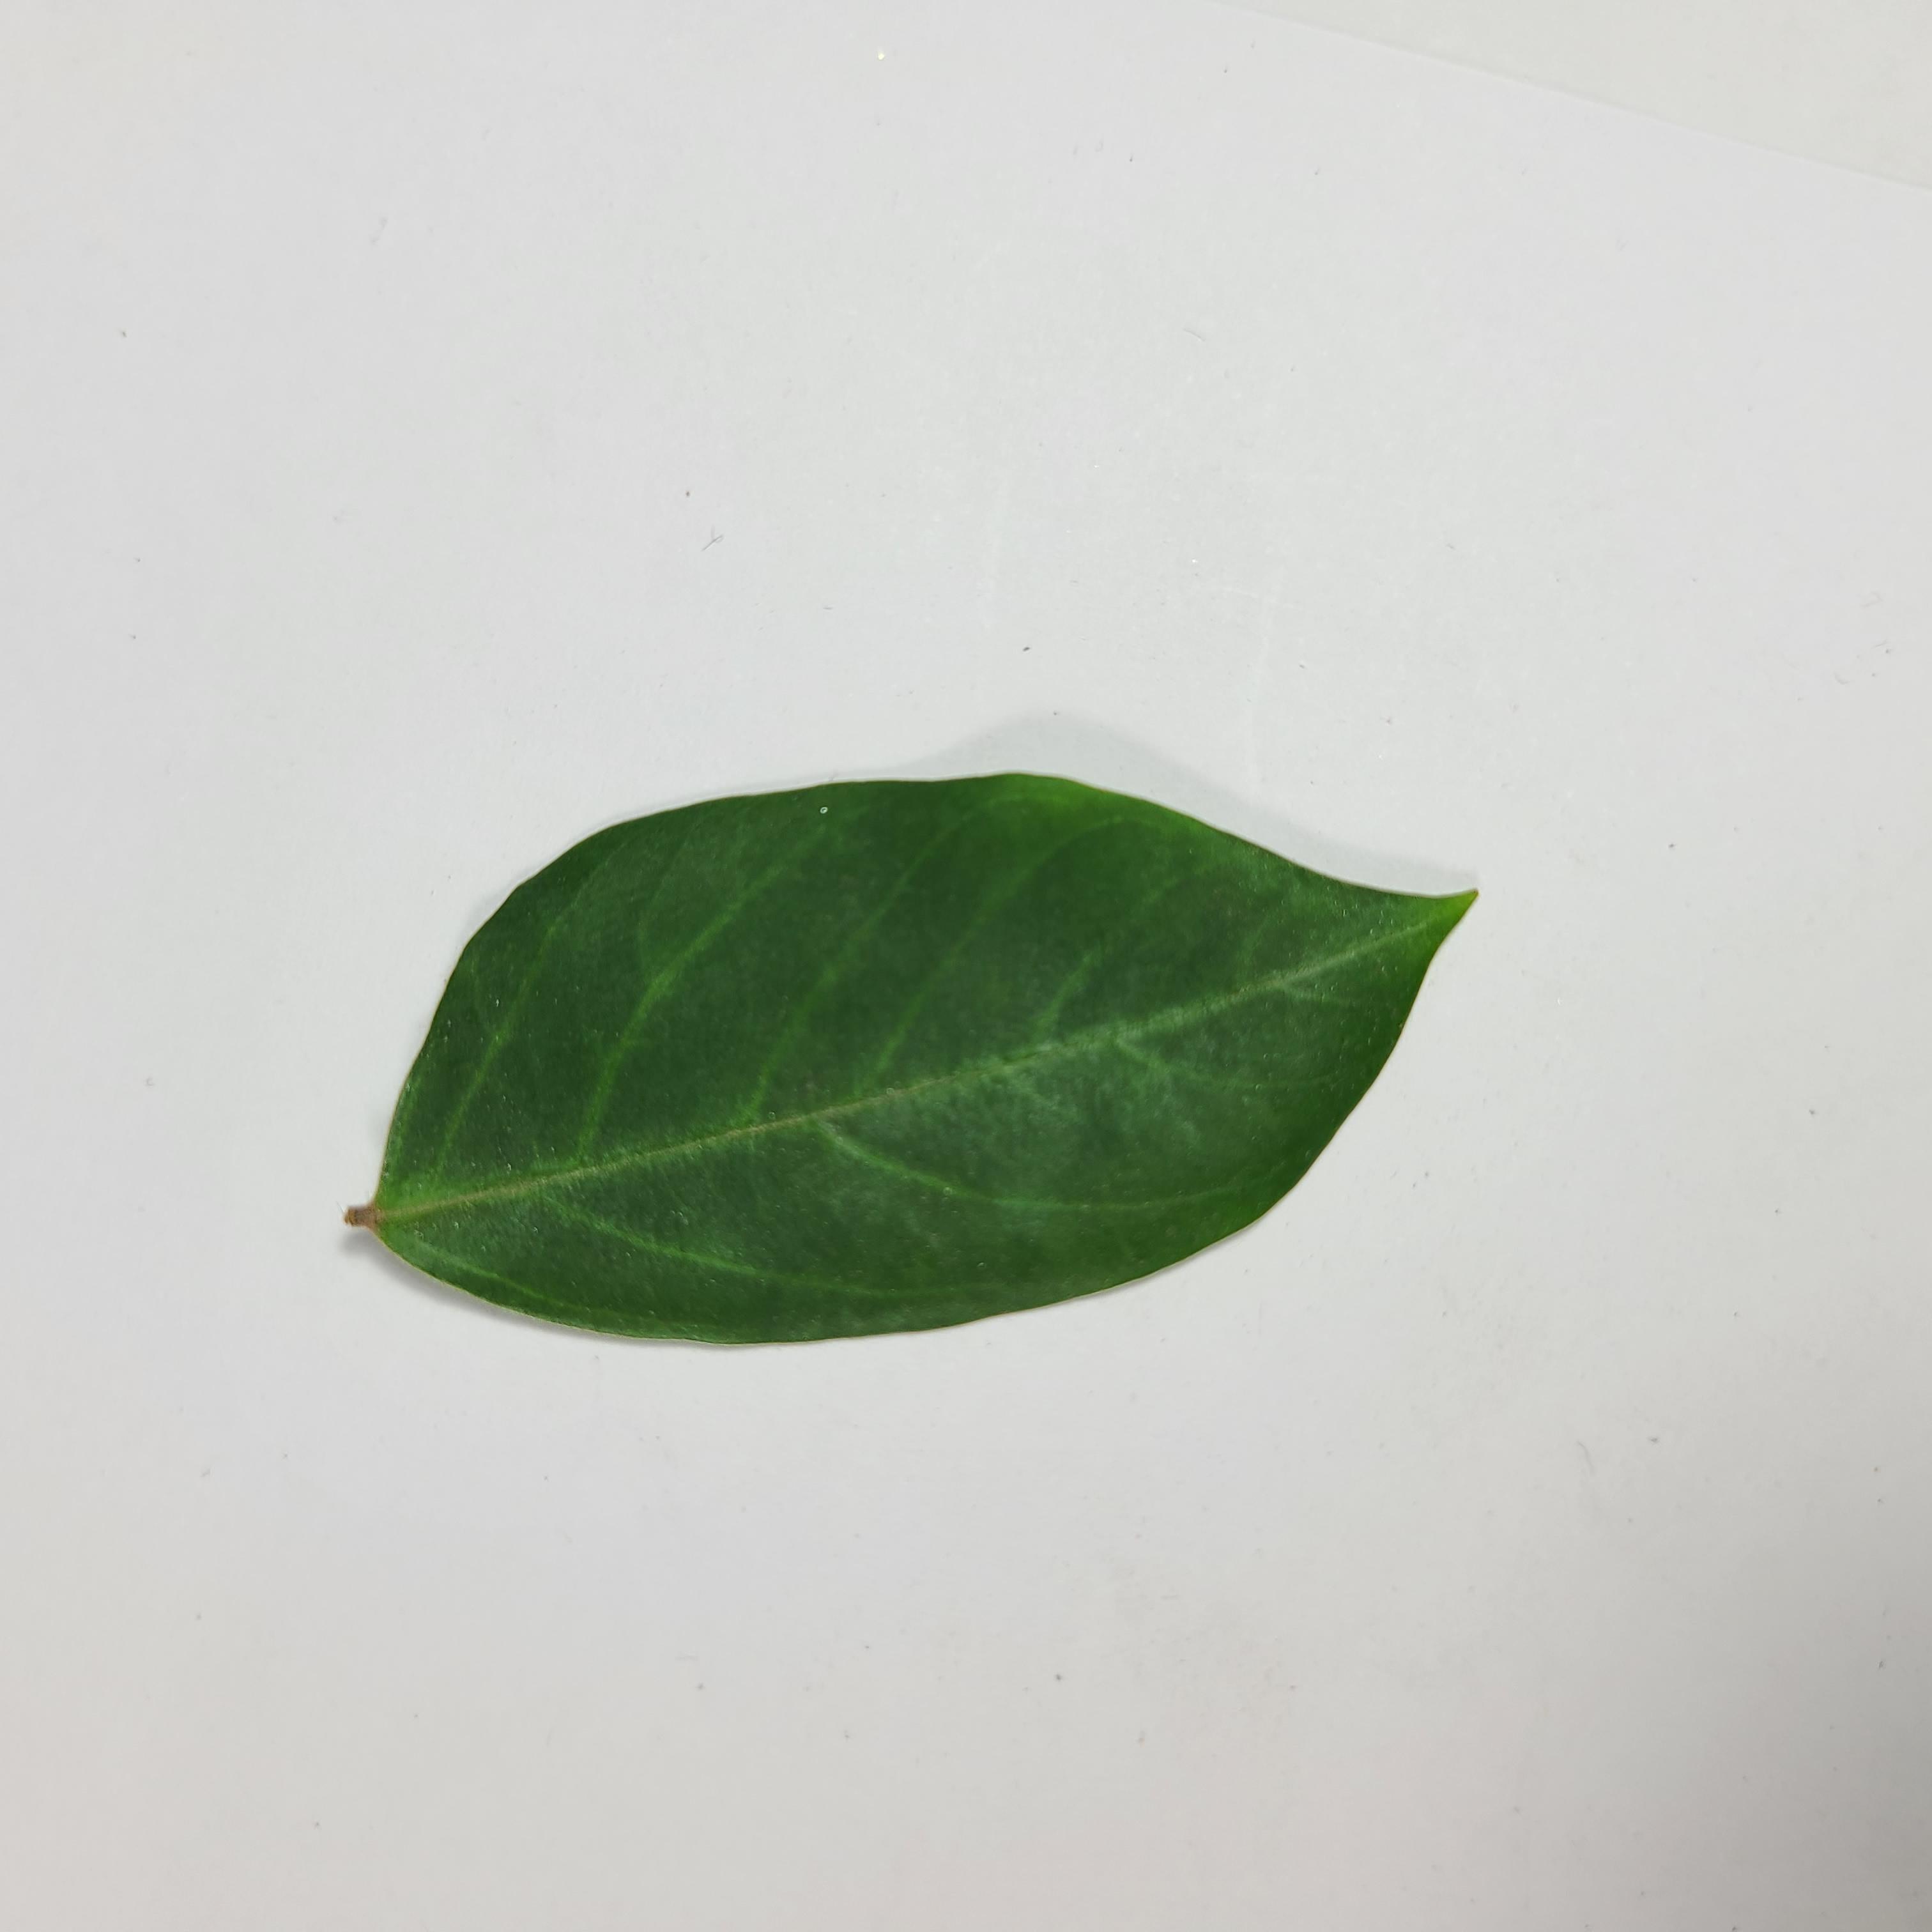
Label: Healthy Leaves